March 2017 Israel–Syria incident

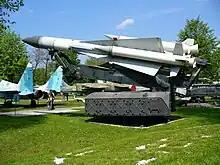
S-200 missile, similar to the ones fired at Israeli Air Force fighter jets, seen here in a Ukrainian museum

On 19 March 2017, Israeli defense minister Avigdor Liberman said that if Syria uses its air defense system against Israeli aircraft again, Israel will respond by targeting Syrian air defense systems.